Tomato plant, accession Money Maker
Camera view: vertical (180 deg); turntable rotation: 210 degrees
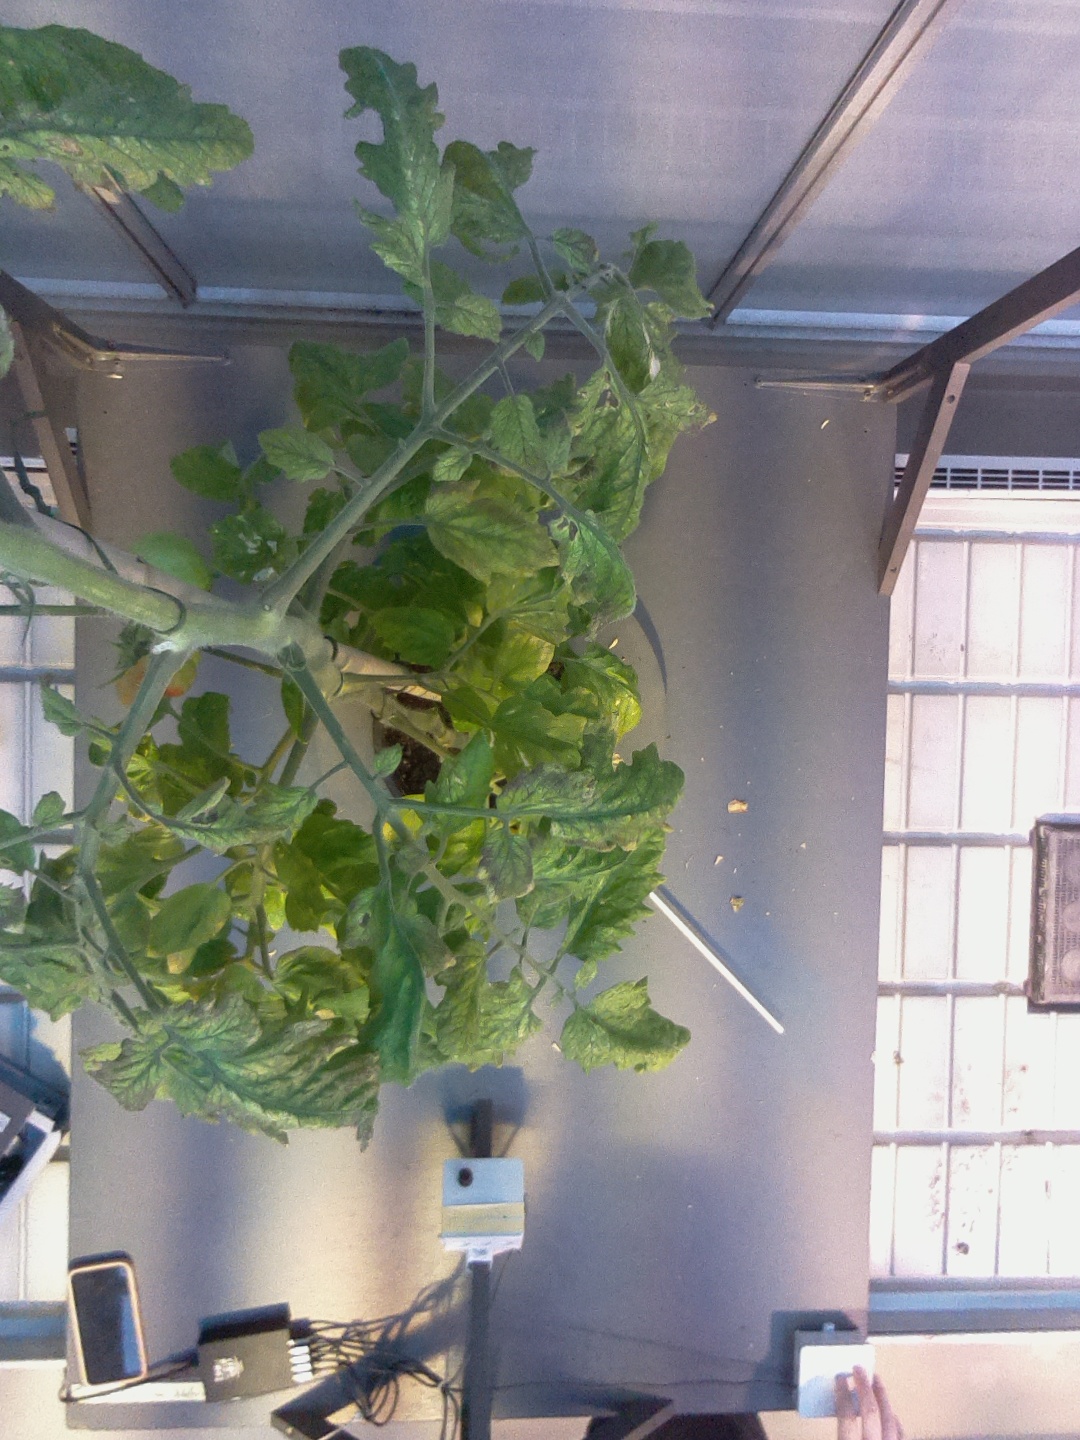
BBCH growth stage 80: fruits start showing typical ripe color (orange -> red)